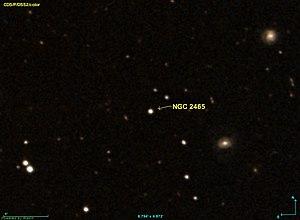
Image créée à l'aide du logiciel Aladin Sky Atlas du Centre de Données astronomiques de Strasbourg et des données publiques en format FIT de DSS (Digitized Sky Survey).
NGC 2465 est une étoile située dans la constellation du Lynx.